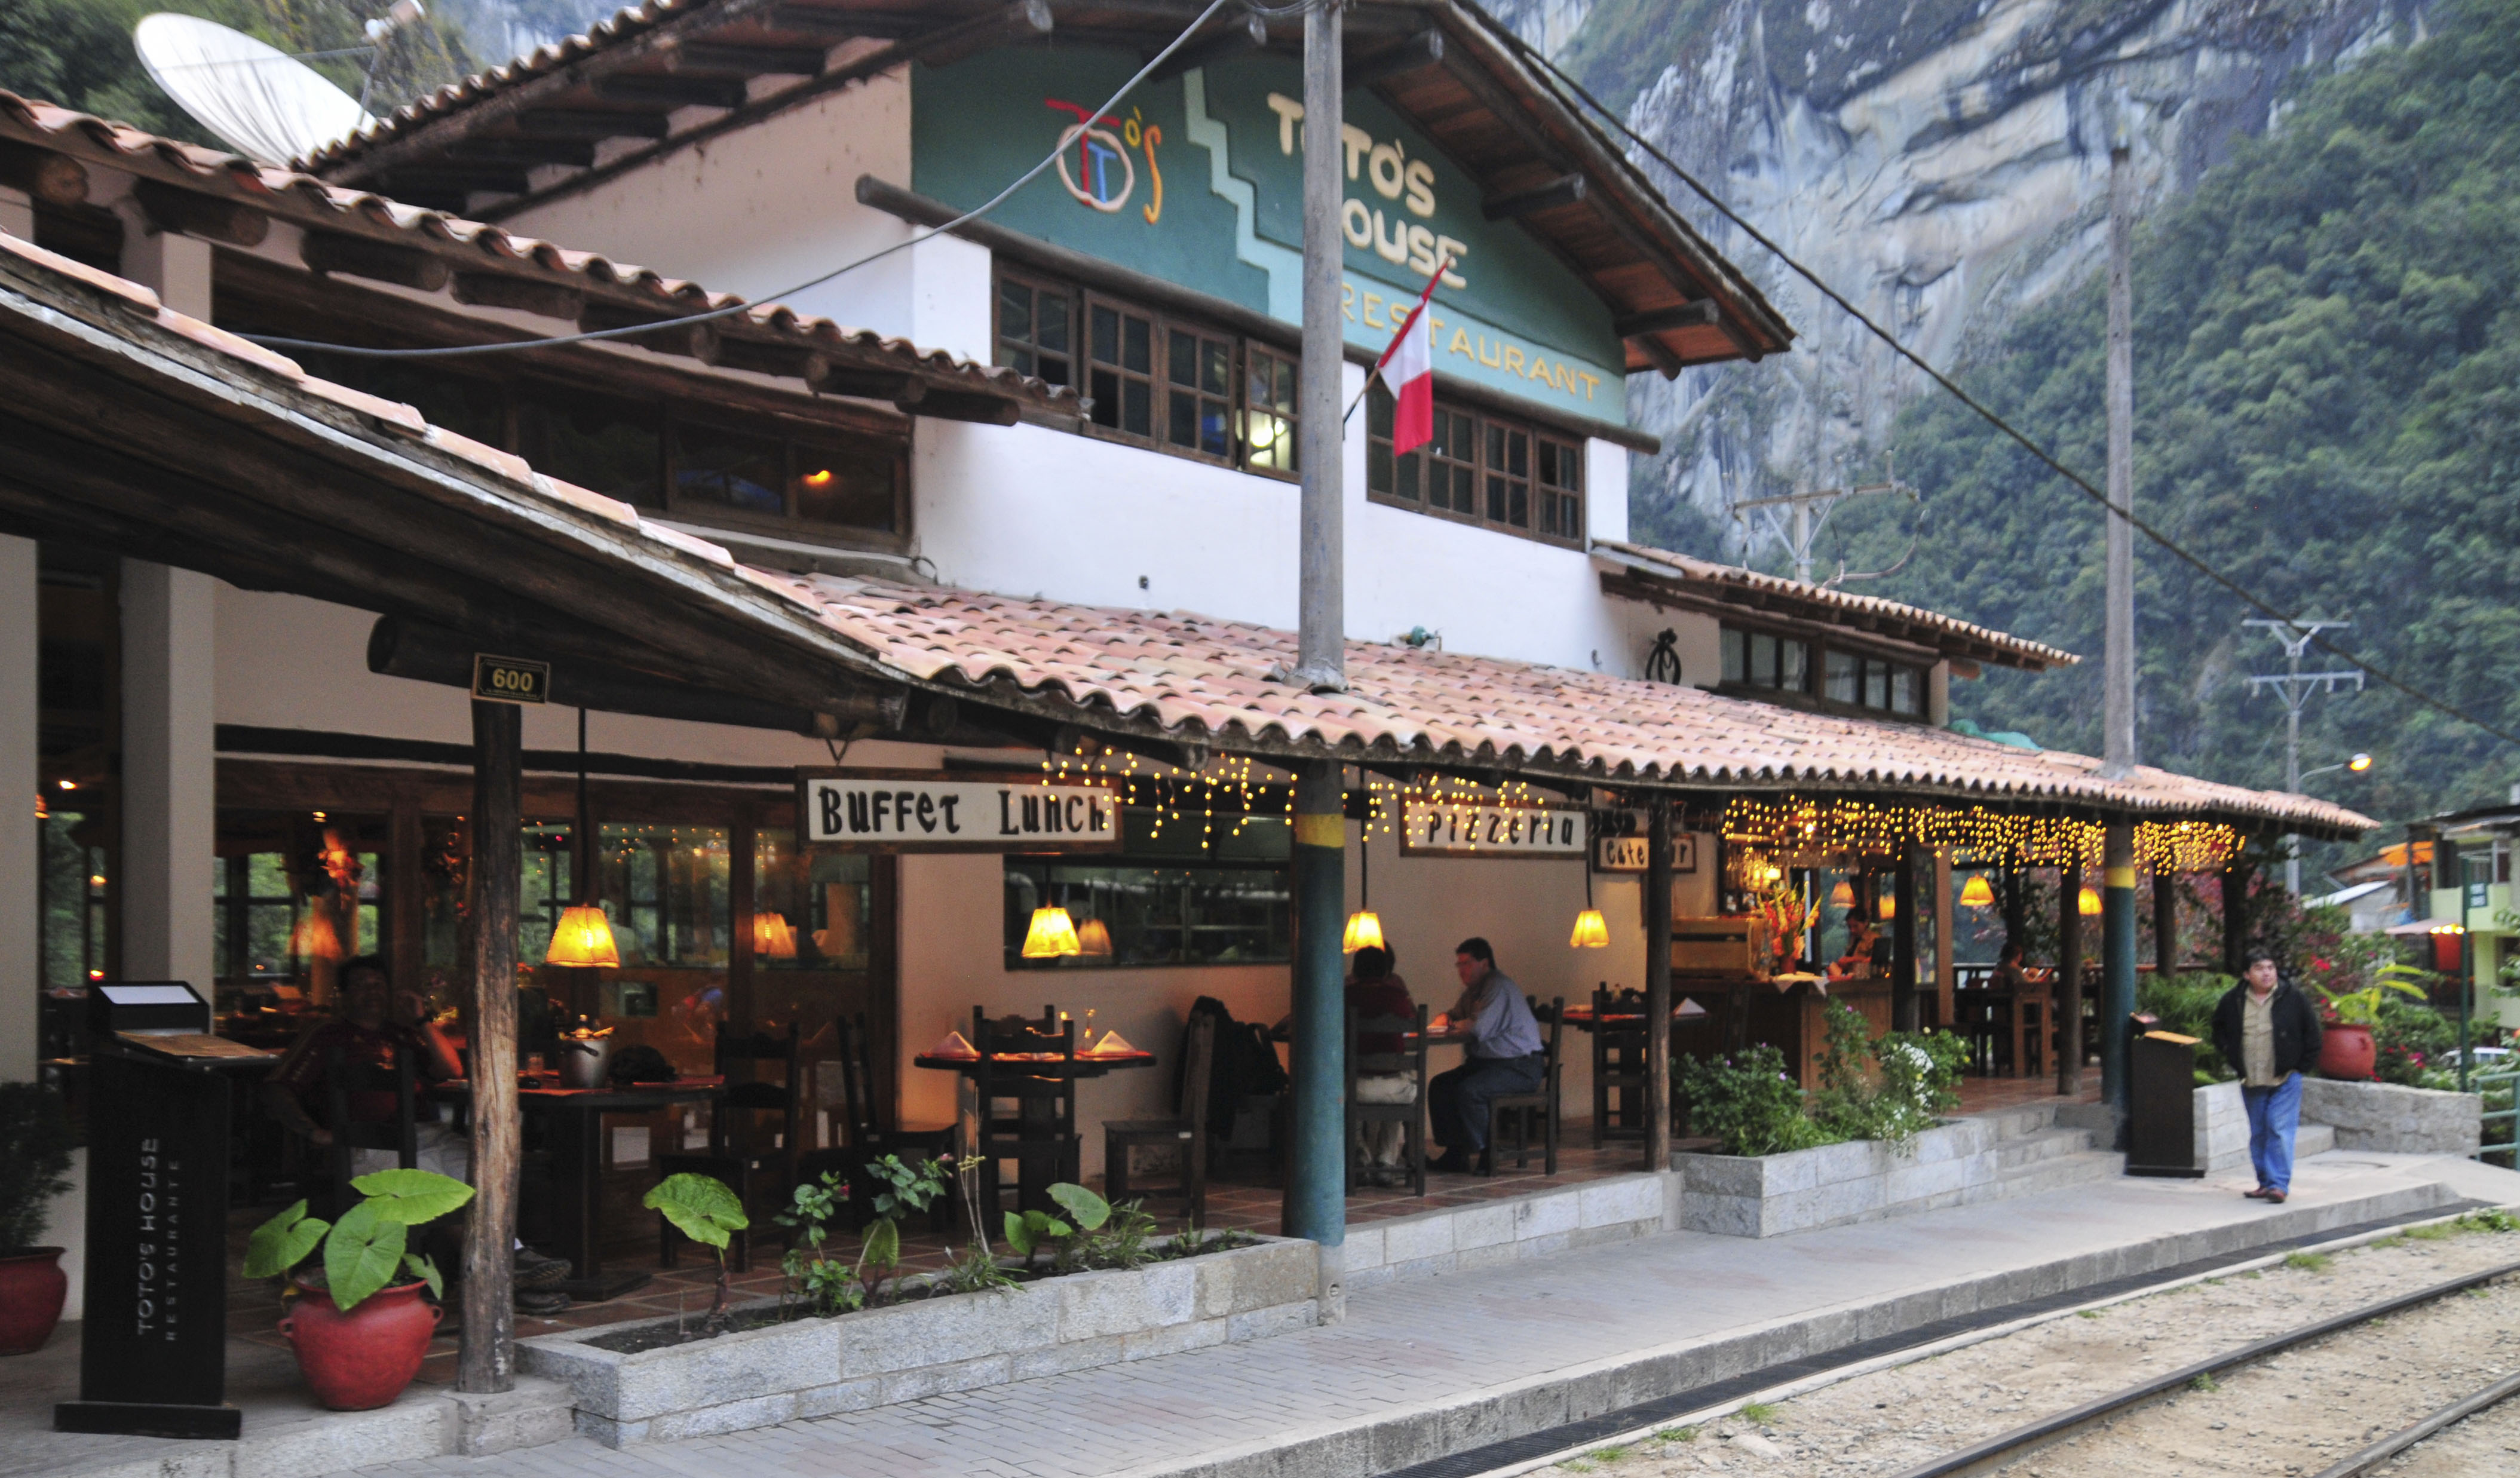
town, restaurant, nikon, peru, d300